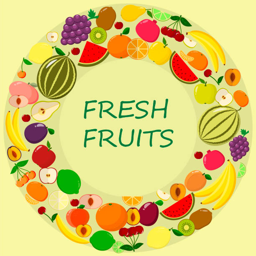
illustration of different kinds of fruits on a light background .